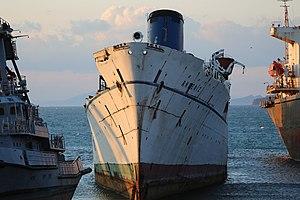
L’Akdeniz pendant sa démolition à Aliağa le 30 janvier 2016.